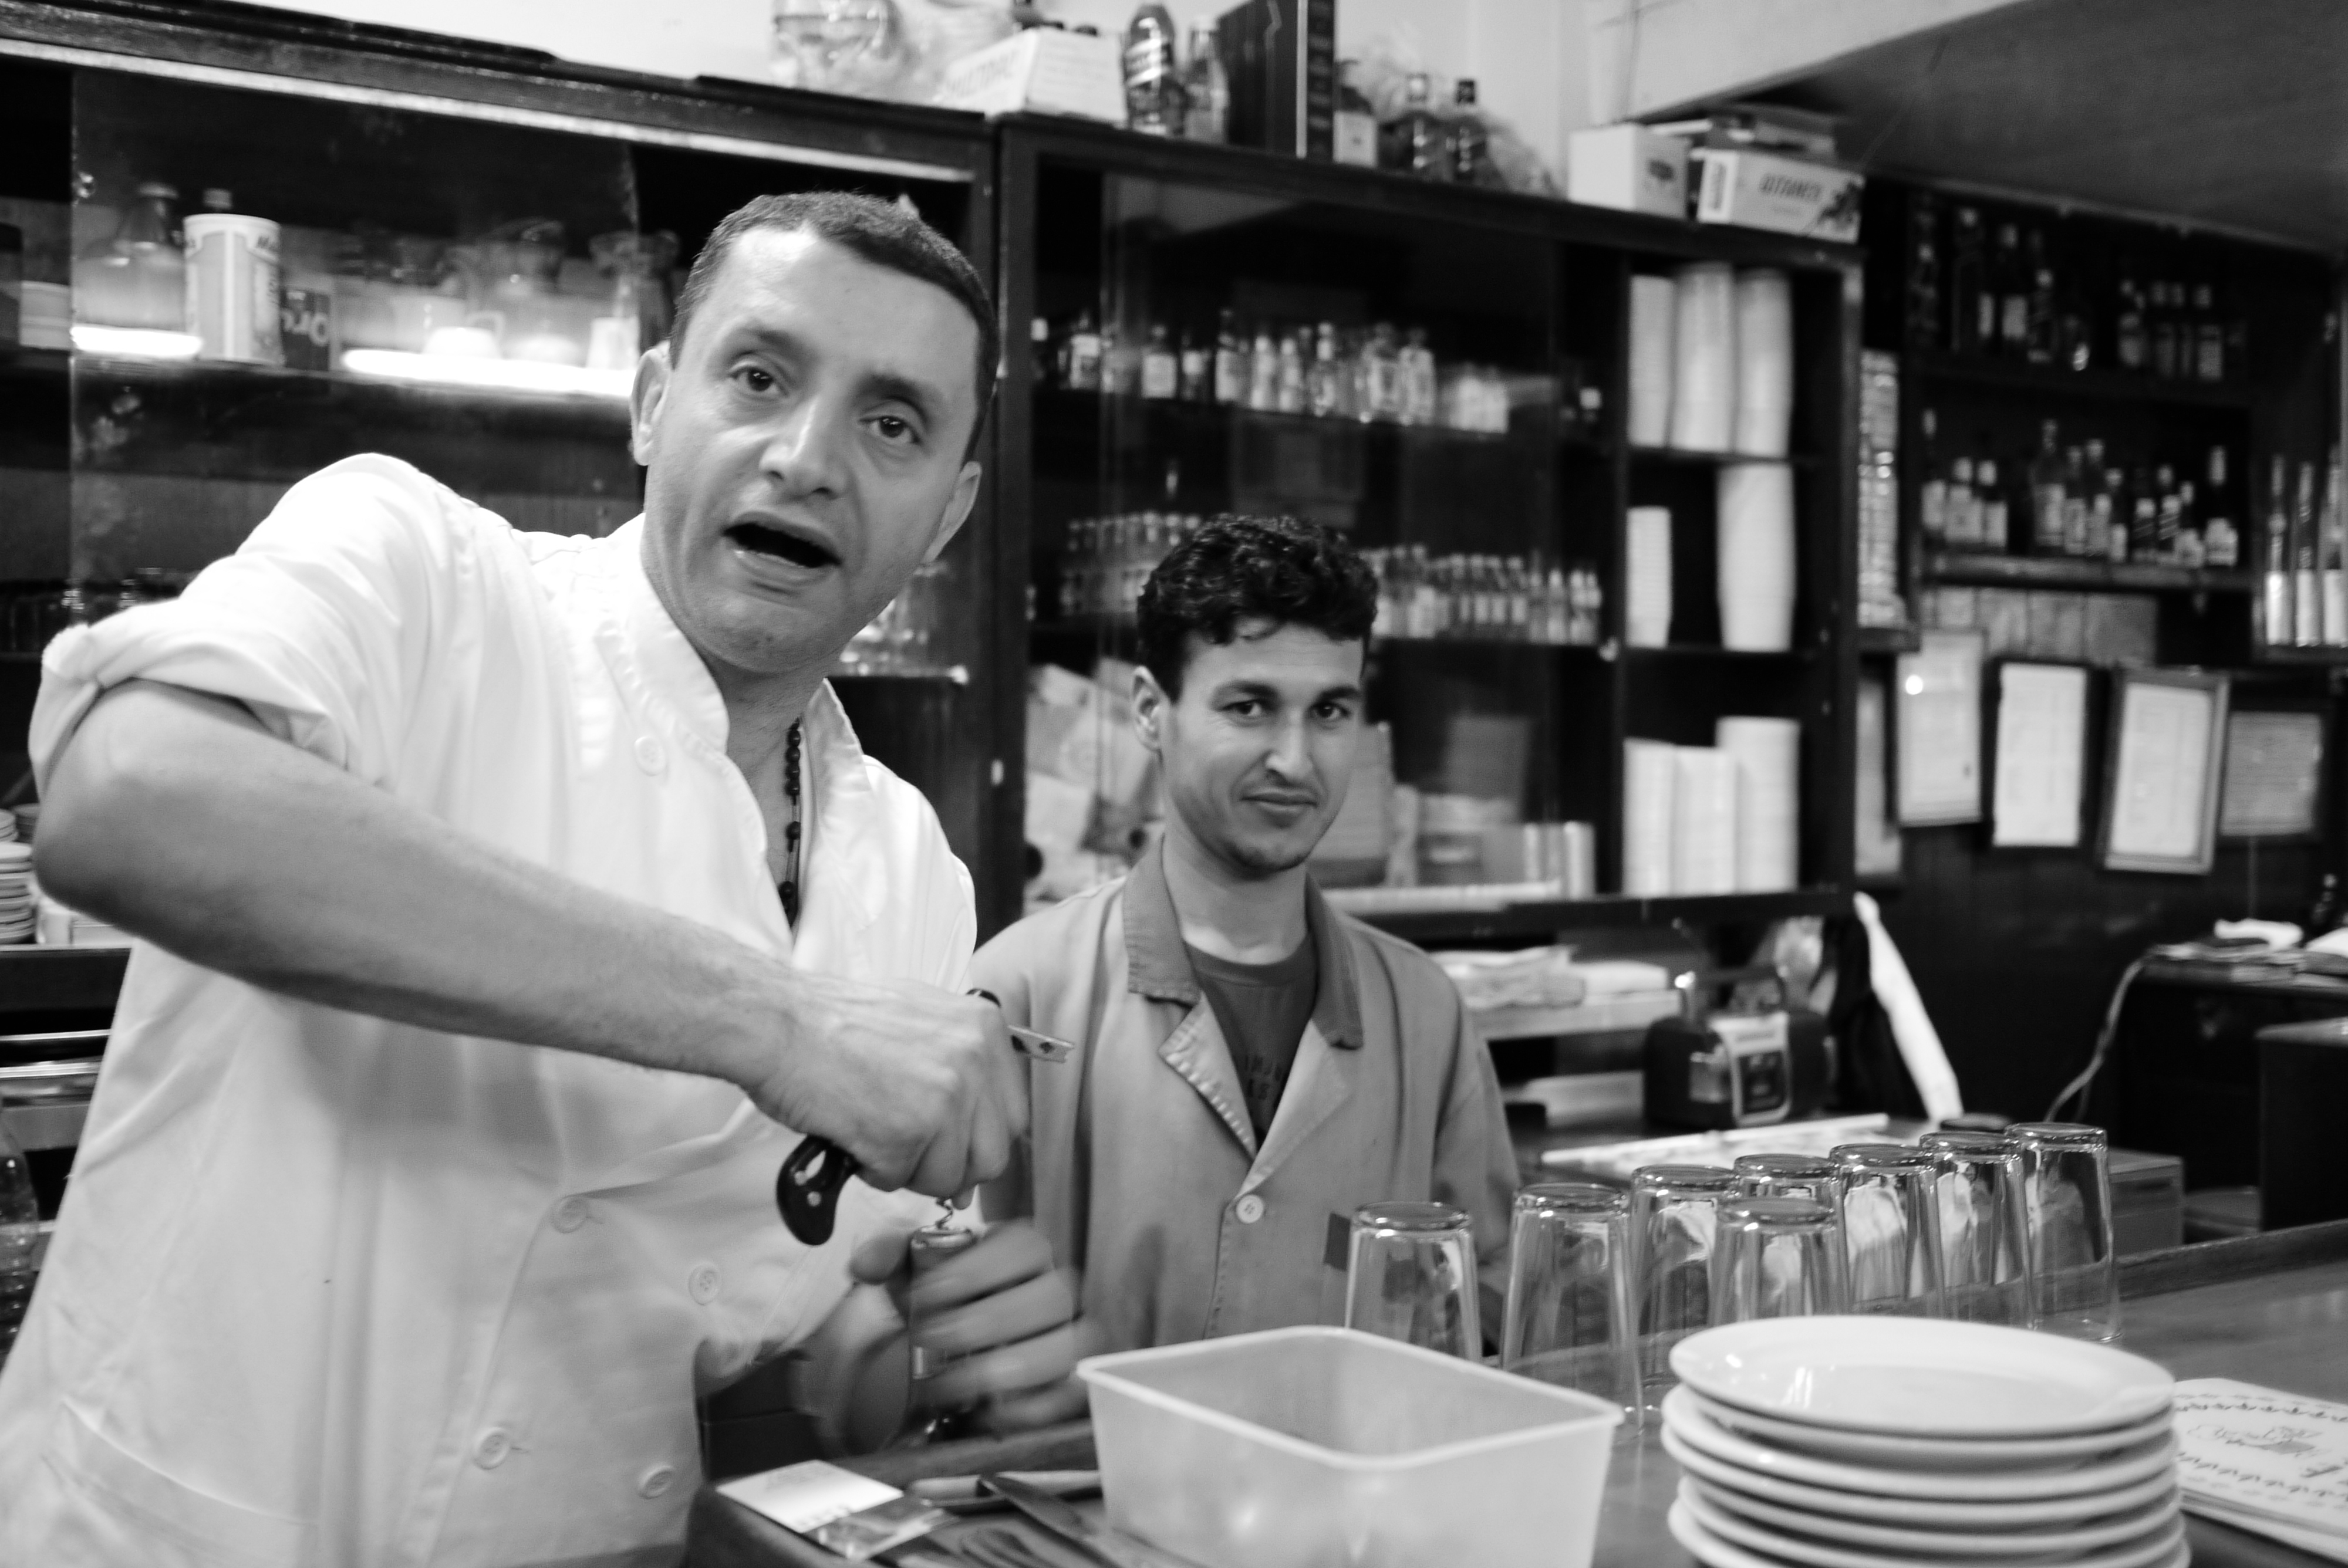
person, black and white, white, street, photography, restaurant, ebook, meal, training, professional, black, monochrome, streetphotography, flickr, thomas, video, olympus, omd, fuji, leica, monochrom, leuthard, hcb, thomasleuthard, streettogs, sense, monochrome photography